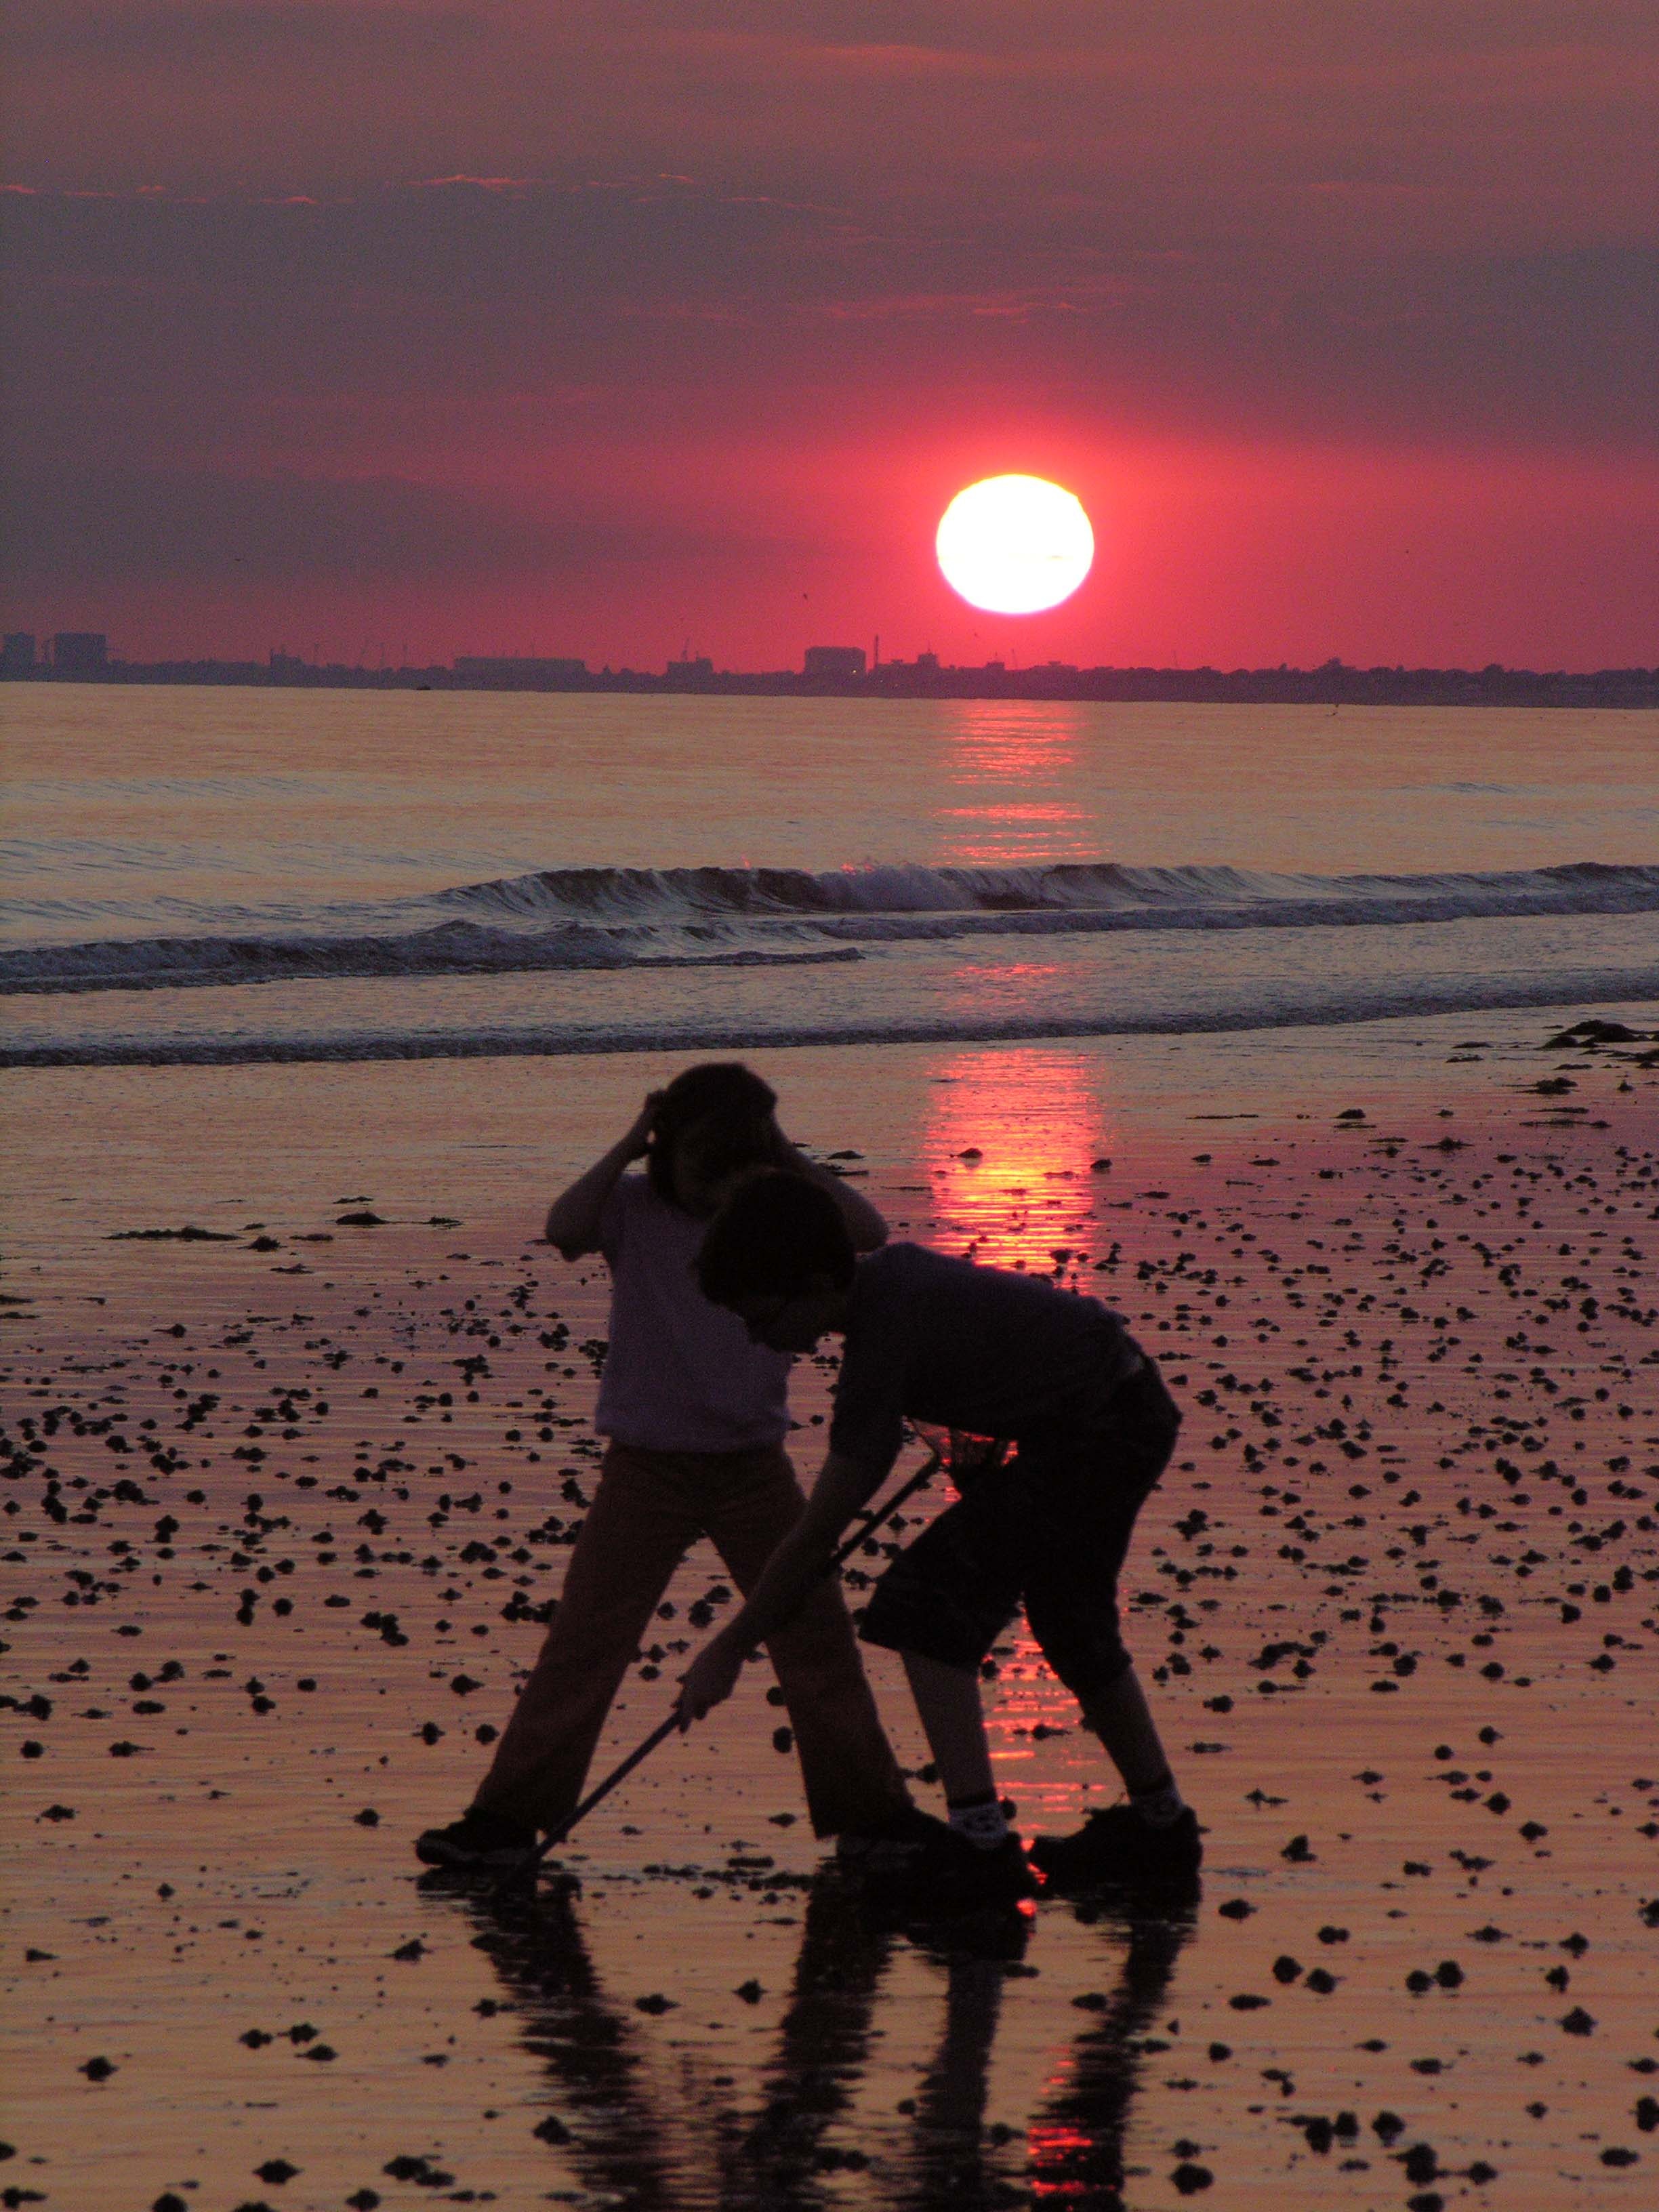
beach, sea, coast, sand, ocean, horizon, silhouette, sunrise, sunset, morning, wave, dawn, dusk, evening, shadows, children, beech